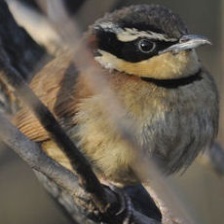
Species: COLLARED CRESCENTCHEST
Scientific name: MELANOPAREIA TORQUATA